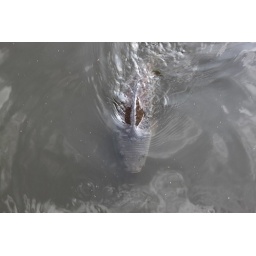
there were some pretty large fish swimming in the lake